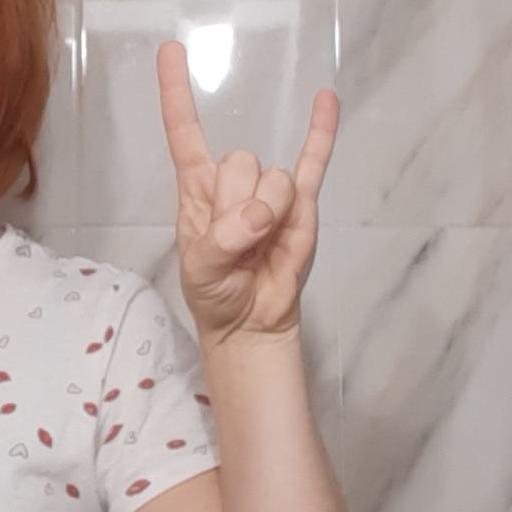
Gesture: rock